Japanese Gulch

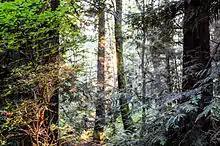
Japanese Gulch at Sunset

Japanese Gulch, is a drainage basin located in Snohomish County, Washington. Within the drainage basin, the City of Mukilteo owns 147 acres of land including a dog park, waterfront access, open space, and a community garden.